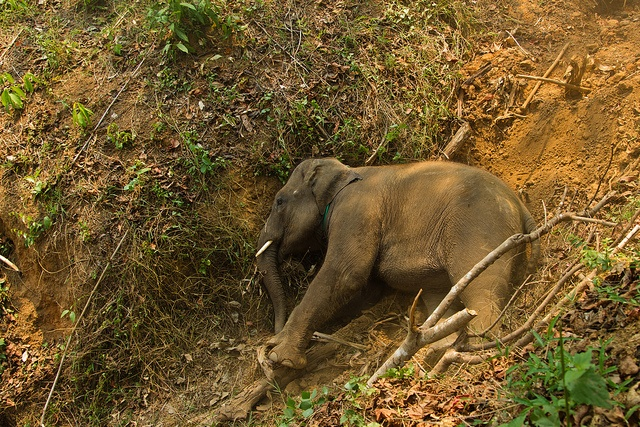
A baby elephant laying on the side of a dirt hill.
Elephant lying on hillside with brush and trees.
An elephant lying on a ditch in a forest
The elephant is hurt and laying down on the ground.
An elephant is leaning against a dirt cliff